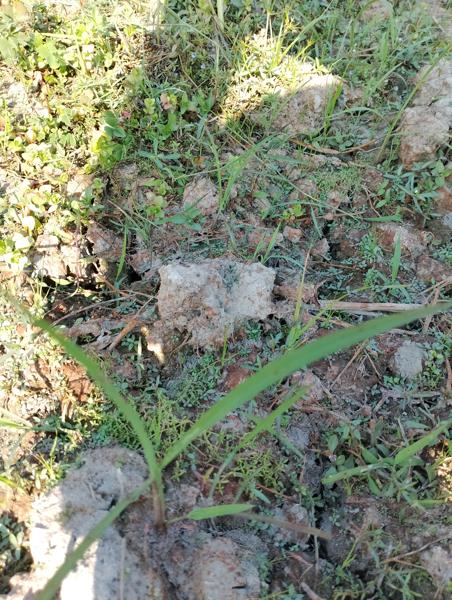
Weed species: Panicum repens